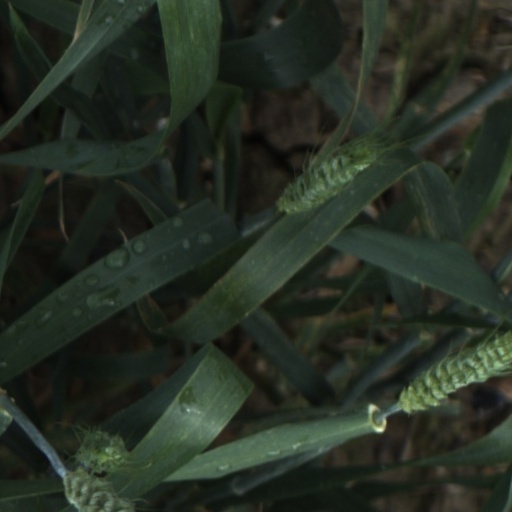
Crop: wheat